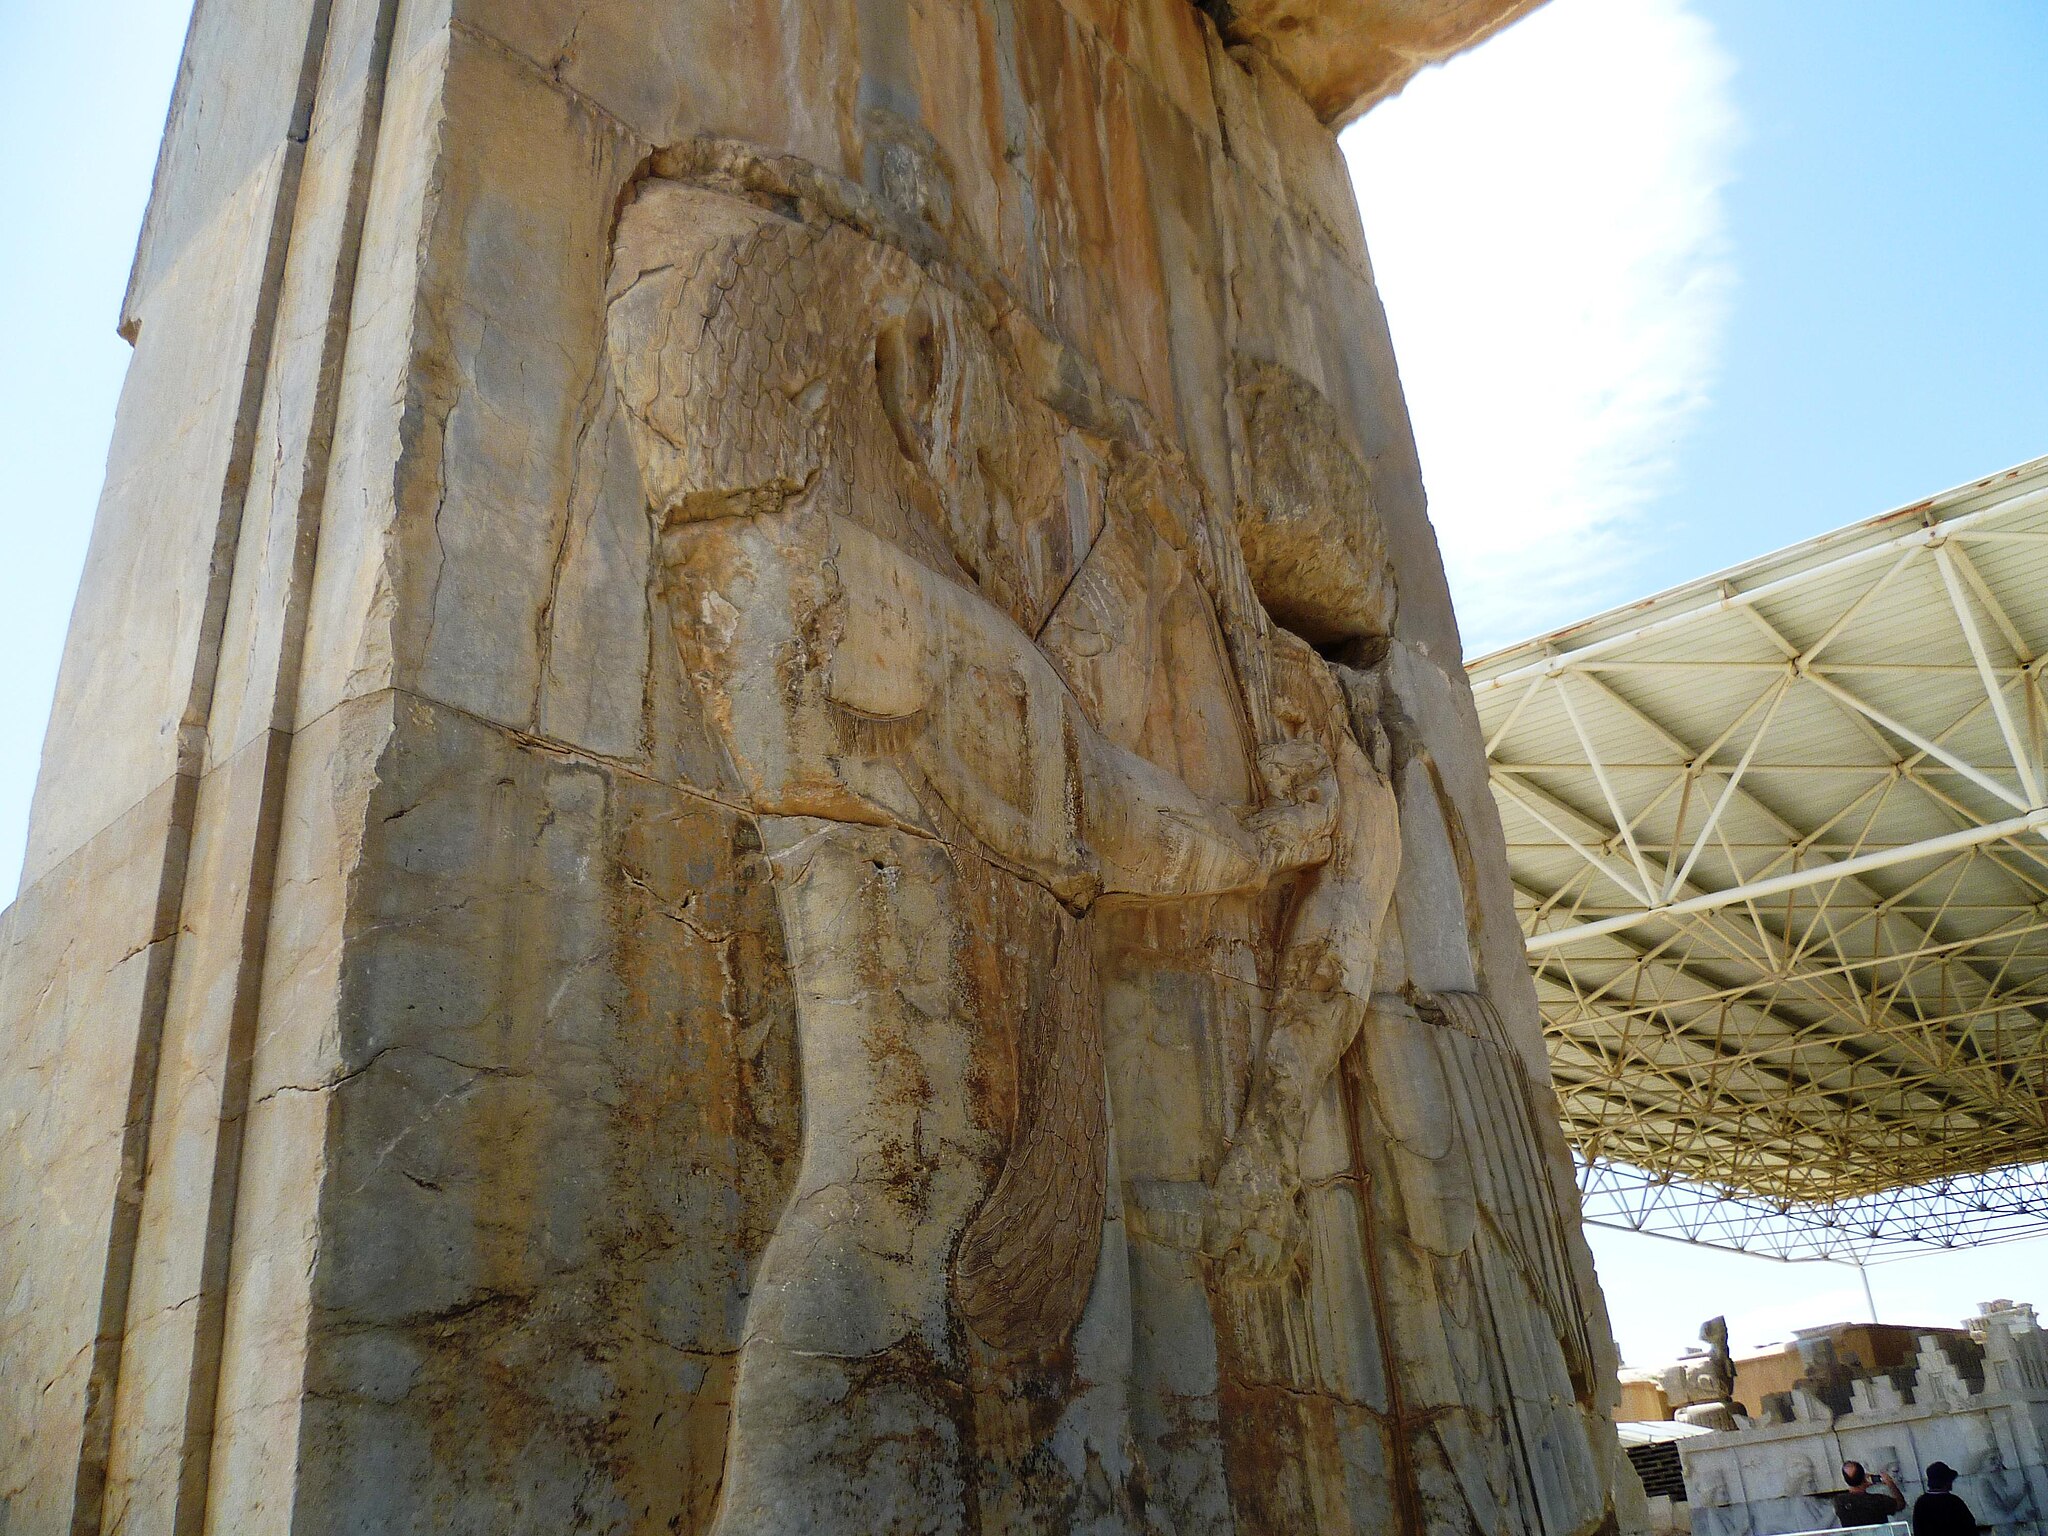
Title: Relief of king killing a lion, Hall of hundred columns Persepolis 2014
Description: Relief of king killing a lion, Hall of Hundred Columns, Persepolis, Iran
Date: 2014-04-09 10:15:43
Categories: Self-published work, April 2014 in Iran, 2014 in Persepolis, Reliefs of king killing a lion, Hall of hundred columns, Fundacja Kontroli Społecznej Nomos - Iran